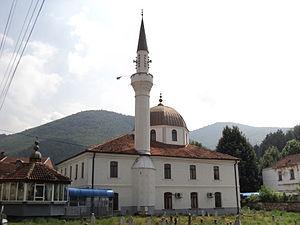
Kičevo est une municipalité et une ville de l'ouest de la Macédoine du Nord. Elle comptait 56 734 habitants en 2002 et couvre 838 km². La ville en elle-même compte 27 067 habitants, le reste de la population étant réparti dans les villages alentour.